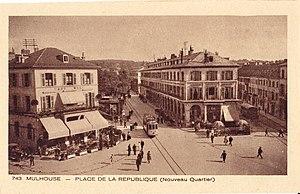
Carte postale ancienne éditée par Braun, n°743 :MULHOUSE - Place de la République (Nouveau Quartier)
Mulhouse est une ville française, métropole du département du Haut-Rhin, située en région Grand Est. Héritière de la République de Mulhouse, elle fait partie de la région culturelle et historique d'Alsace.
L’histoire des bourses de valeurs retrace les étapes de l'émergence d'espaces de valorisation des obligations, qui dominent ainsi jusqu'au milieu du XIXᵉ siècle, puis des actions. Auparavant, le financement des armements navals vénitiens et hollandais sous la forme d'actions reste une exception. Les obligations prennent leur essor dès le XVIIIᵉ siècle sur un marché déjà mondialisé, soutenu par les banques centrales et le Trésor public.